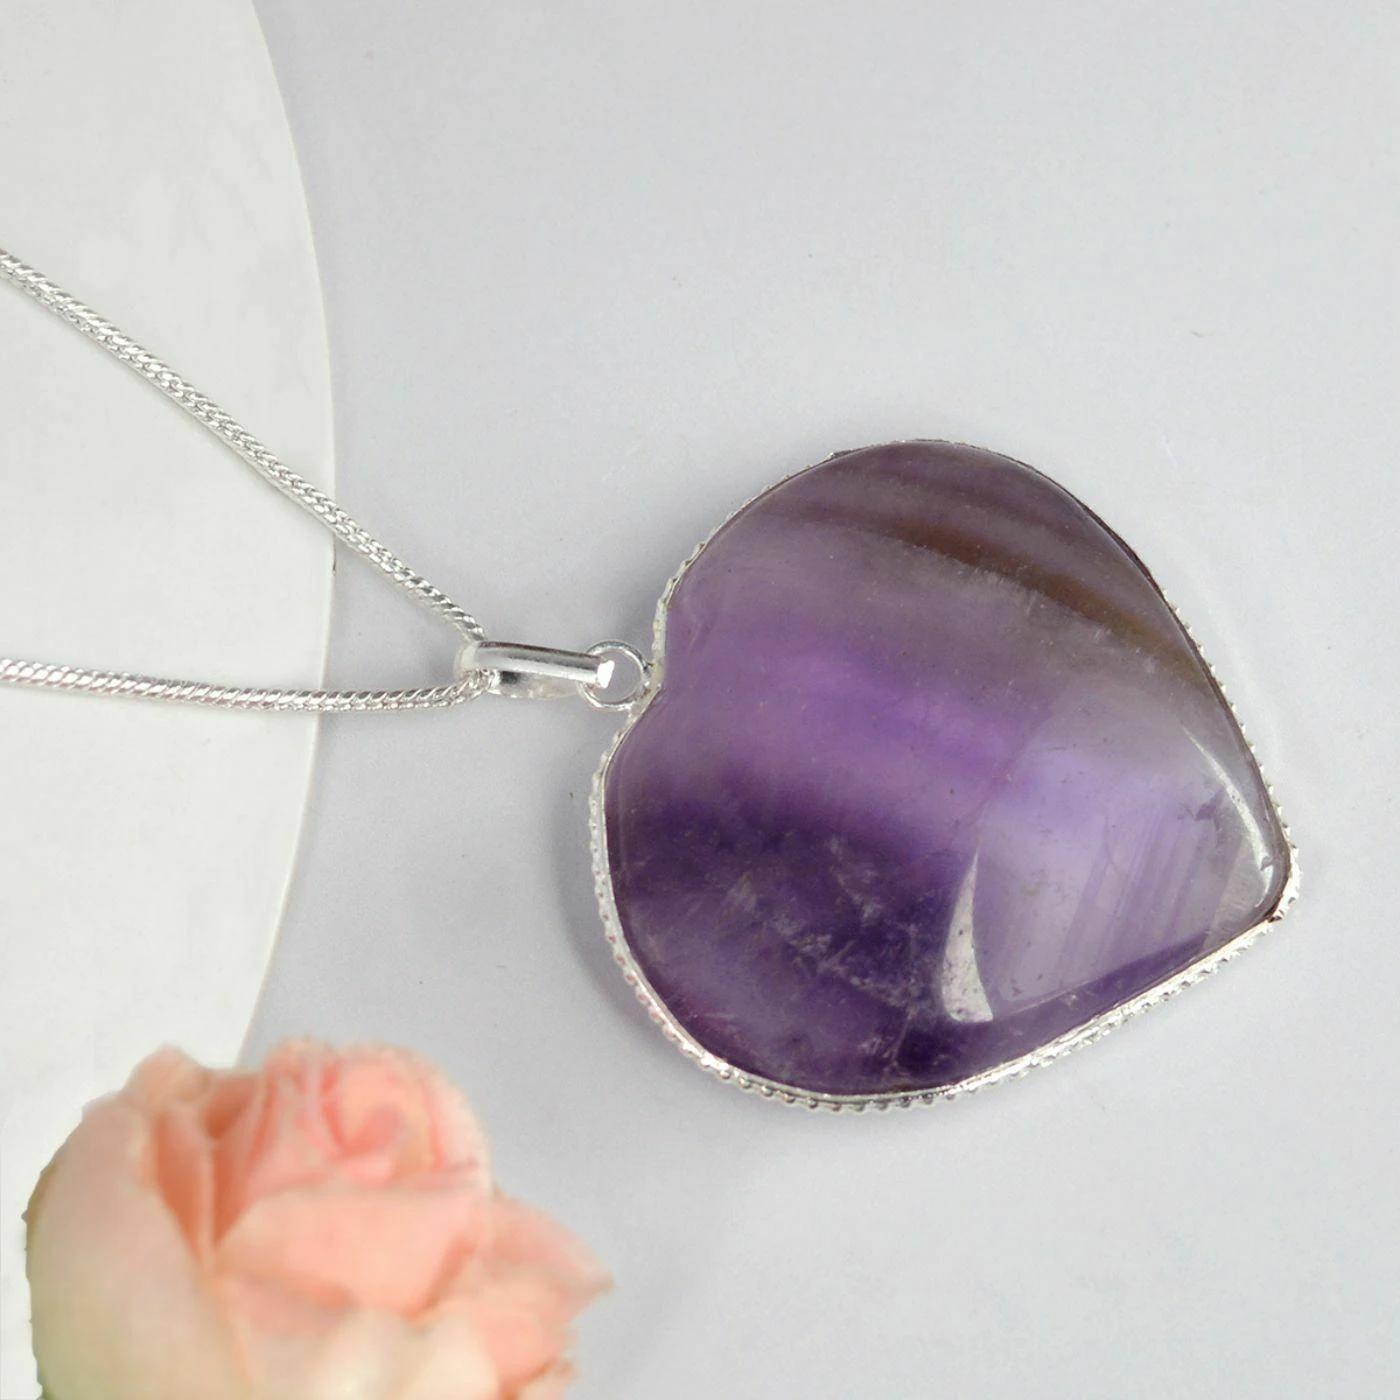
Reiki Crystal Products Amethyst Natural Healing Stone Pendant Frame Heart Shape Crystal Stone Pendant / Locket with Metal Chain
Type: Necklaces & Pendants
Brand: Reiki Crystal Products
Price: Rs. 349
Natural Crystal Stone Heart Shape Pendant | Length : 30-35 mm | Width - 30-35 mm Approx. Charged By Reiki Grand Master & Vastu Expert
Included: Amethyst-Heart-Frame-Pendant